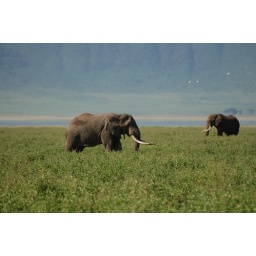
Two old male elephants in Ngoro Ngoro park